Otto Carpell

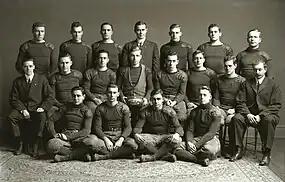
1911 Michigan Wolverines football team

After graduating from Michigan, Carpell went into the real estate brokerage business in Detroit with an office in the Penobscot Building. He served as the head football coach at Olivet College in Olivet, Michigan in 1913 and Albion College in Albion, Michigan in 1914.